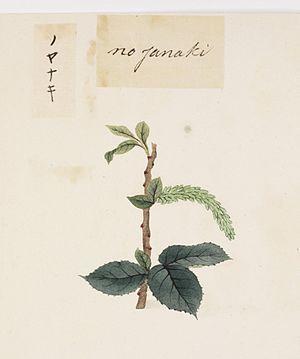
Salix subopposita, le Saule nain, est une espèce de saule native du sud du Japon et de Quelpaert Island en Corée du Sud.